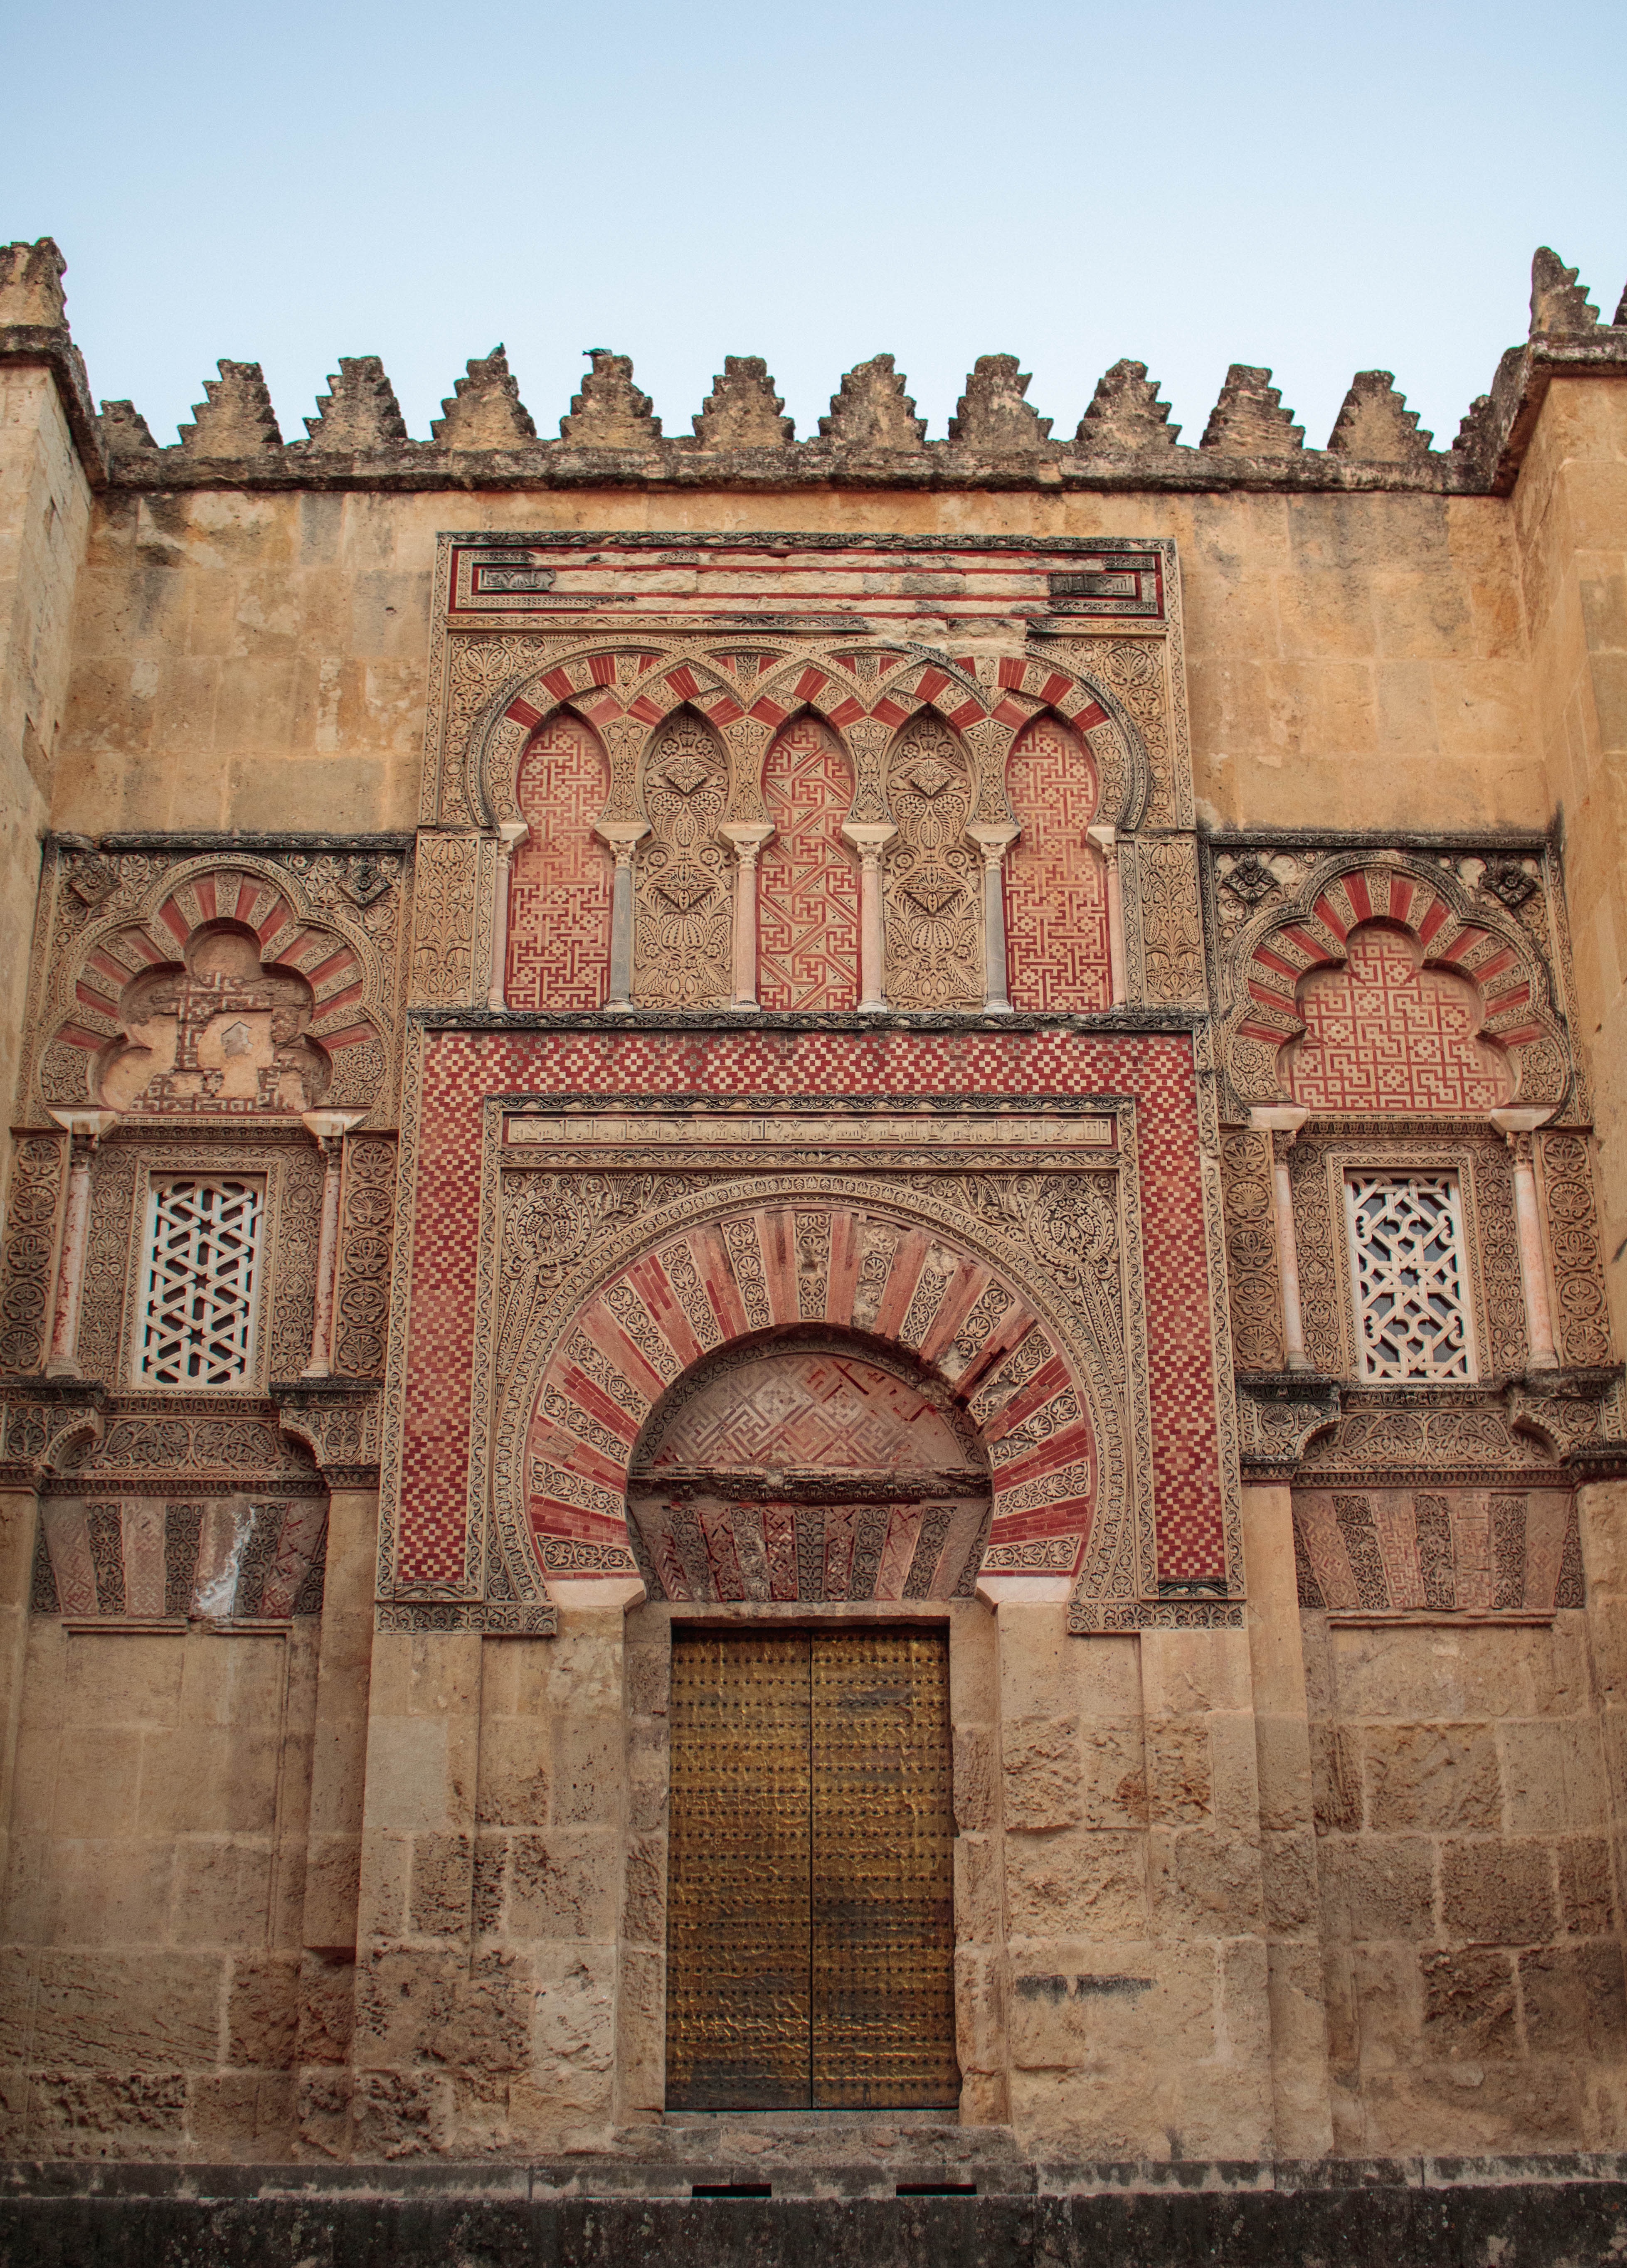
architecture, building, palace, arch, facade, cathedral, fortification, place of worship, art, temple, ruins, synagogue, history, middle ages, ancient history